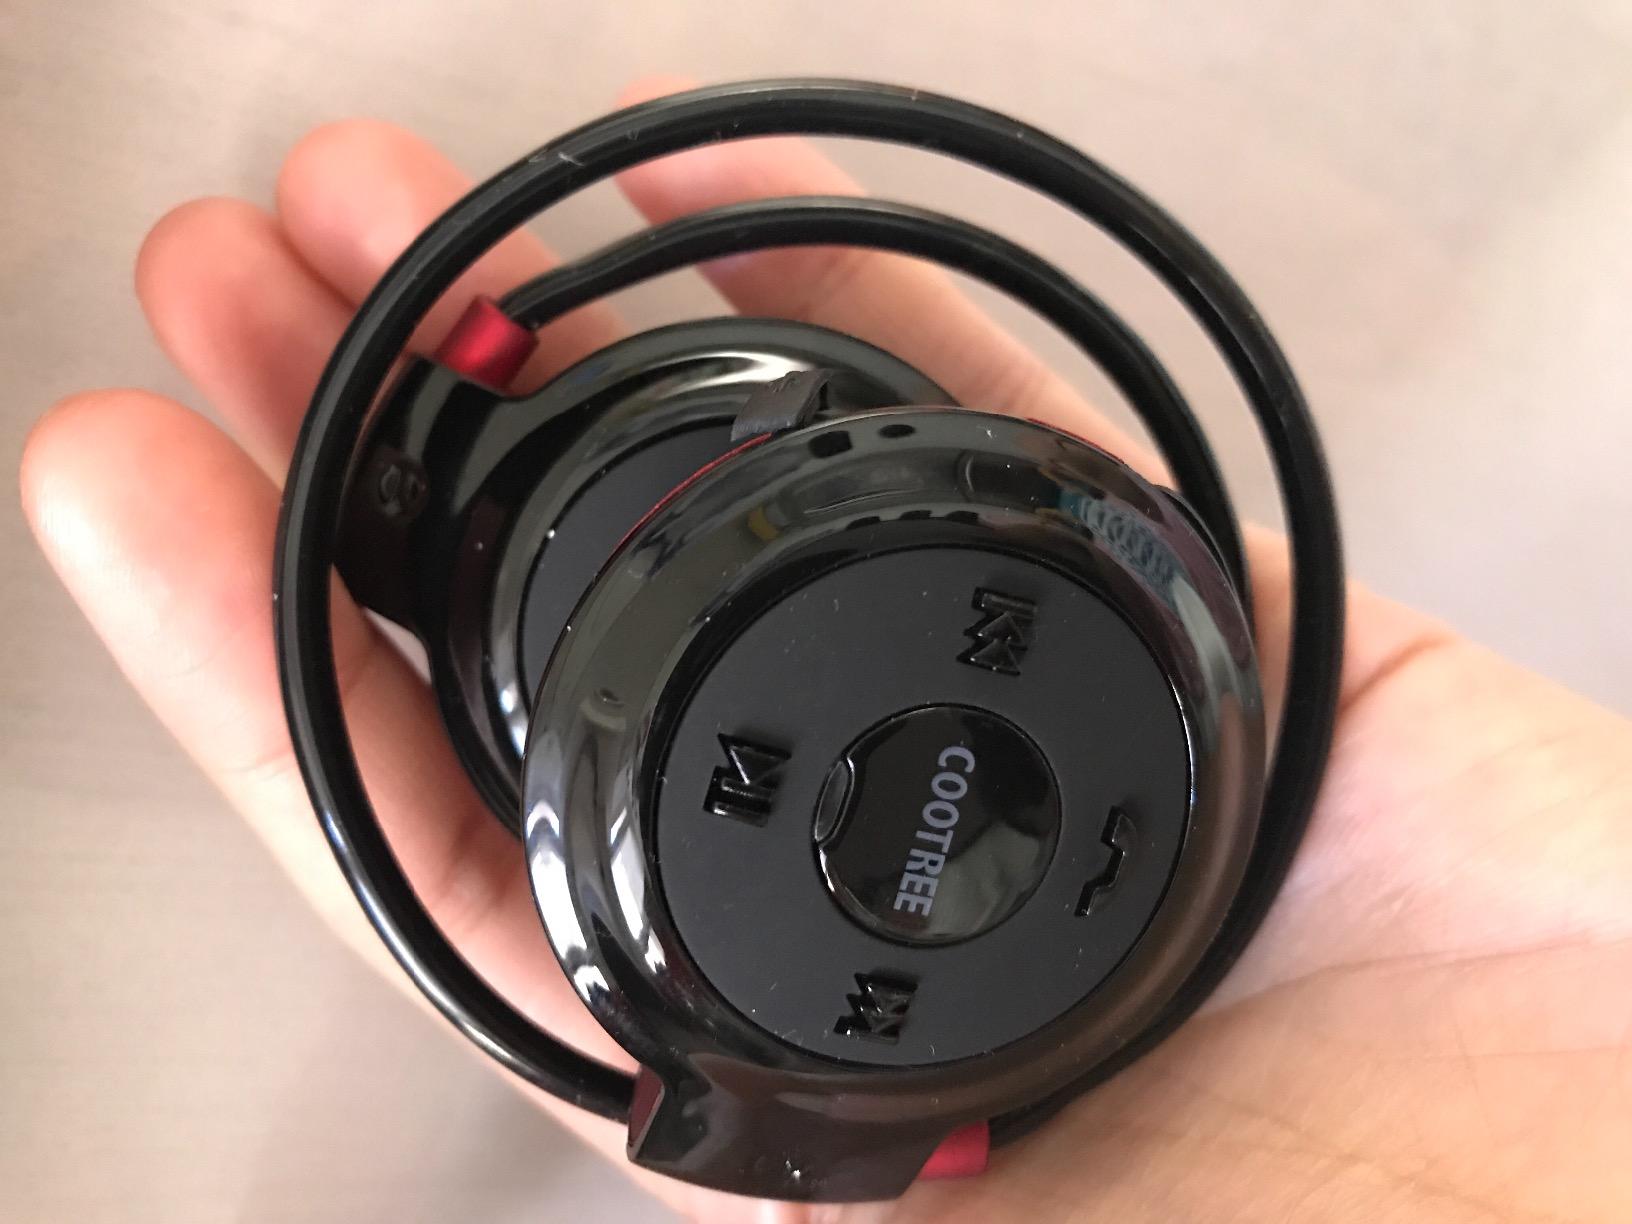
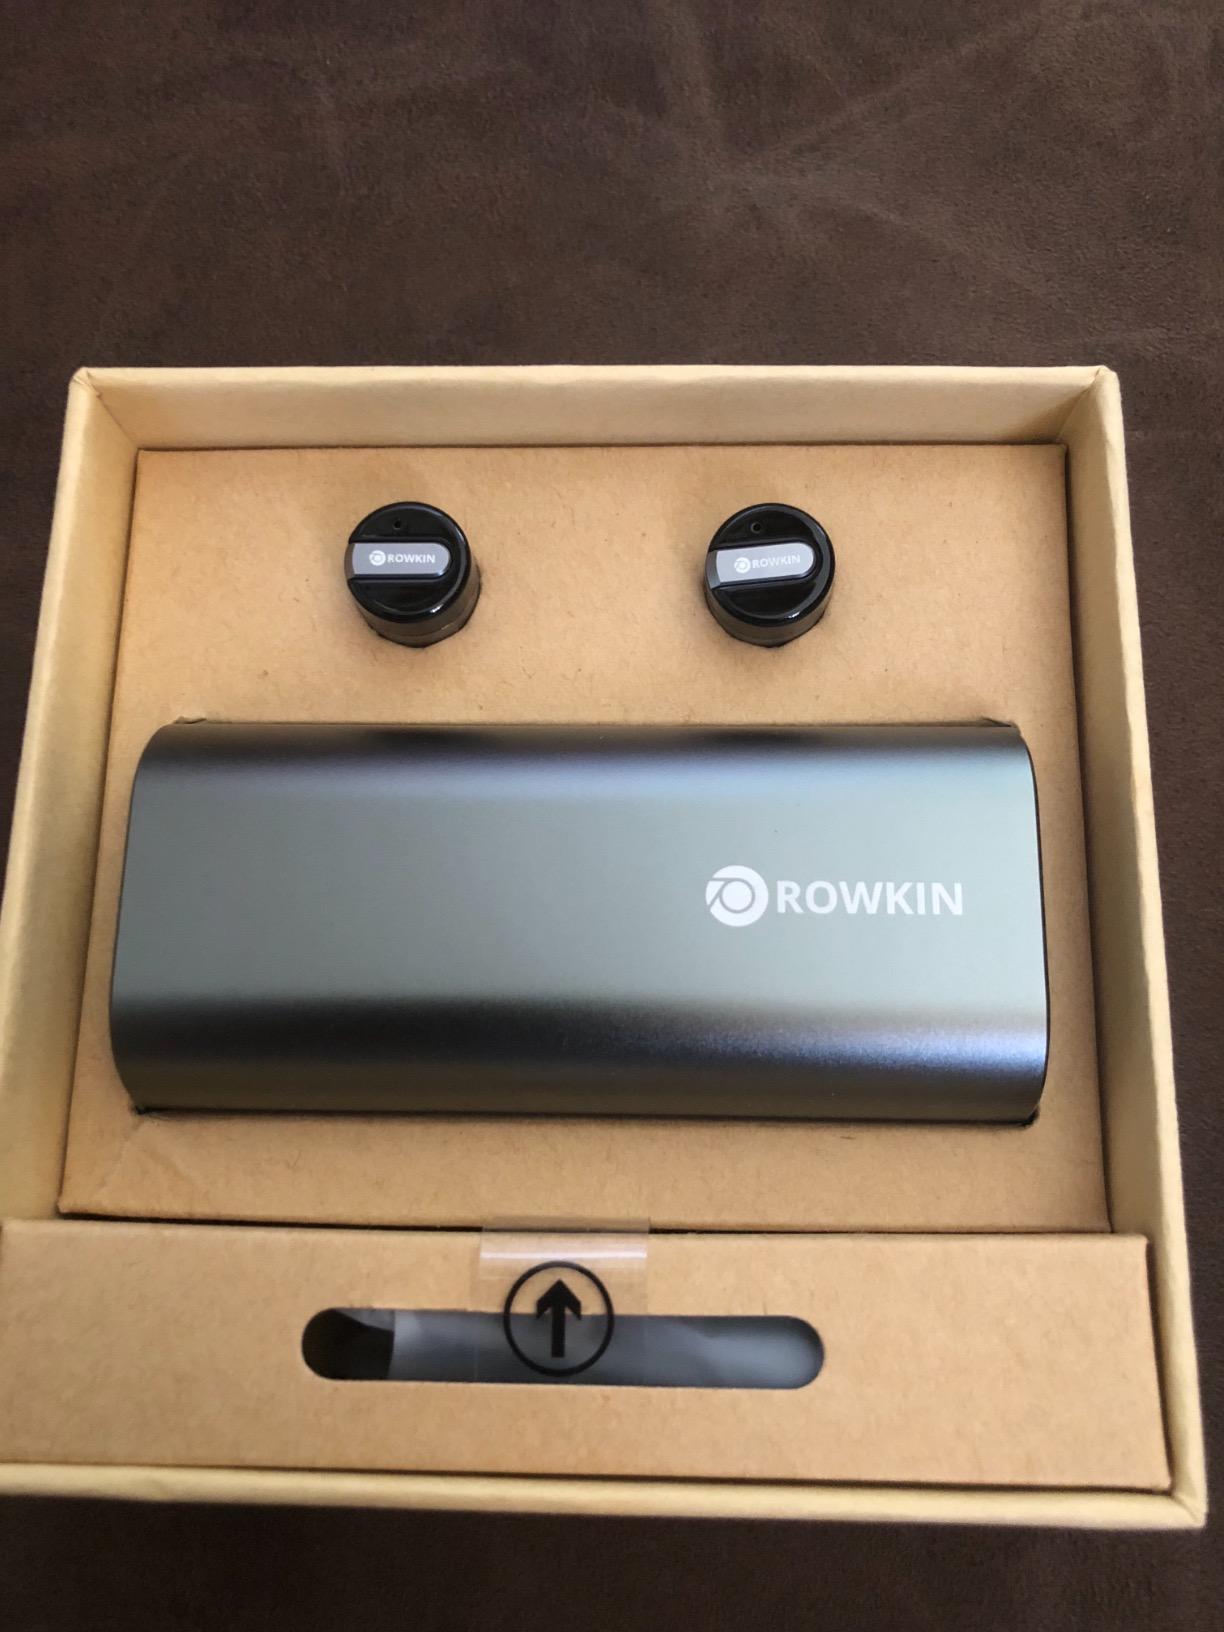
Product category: headphones
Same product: no